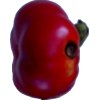
Label: red_pepper